Kinin–kallikrein system

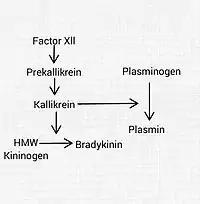

Kallikreins (tissue and plasma kallikrein) are serine proteases that liberate kinins (BK and KD) from the kininogens, which are plasma proteins that are converted into vasoactive peptides. Prekallikrein is the precursor of plasma kallikrein. It can only activate kinins after being activated itself by factor XIIa or other stimuli.